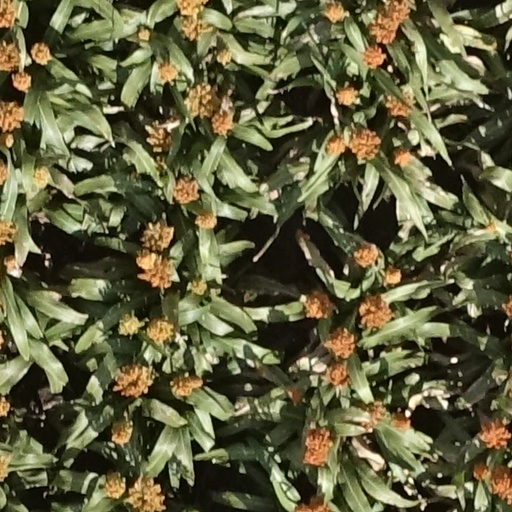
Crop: sorghum